Macropædia

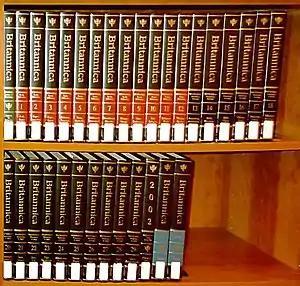
The volumes of the "Encyclopædia Britannica". The "Macropædia" is the set of volumes 13 to 29, with single colour spines.

The 17-volume Macropædia is the third part of the "Encyclopædia Britannica"; the other two parts are the 12-volume "Micropædia" and the one-volume "Propædia". The name "Macropædia" is a neologism coined by Mortimer J. Adler from the ancient Greek words for 'large' and 'instruction'. Adler's intention was that the "Macropædia" serve students who wish to learn a field in depth; for comparison, the short articles of the "Micropædia" are intended for quick fact-checking.